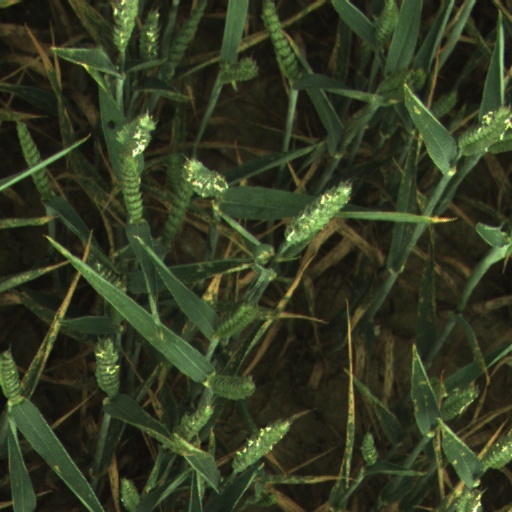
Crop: wheat